Andy Ferrell

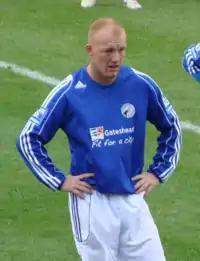
Ferrell playing for Gateshead in 2010

He signed for fellow Conference Premier team York City on 19 May 2009. He made his debut in a 2–1 defeat to Oxford United on 8 August. He scored for York in a 3–2 victory over Tamworth with a shot from outside the penalty area. He scored a penalty kick to give York a 1–0 victory over Corby Town in the FA Trophy third round, which proved to be his final appearance for the club after signing a one-and-a-half-year contract for Gateshead on 1 February 2010 for a fee of £3,500, making his debut on 6 February against Mansfield Town. Ferrell scored his first goal for Gateshead on 9 October in a 3–1 home victory against Tamworth. Having failed to affirm his place in the team he was transfer listed by Gateshead on 20 January 2011.